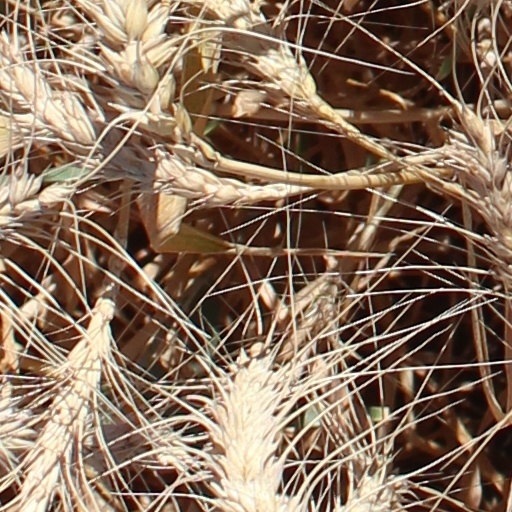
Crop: wheat